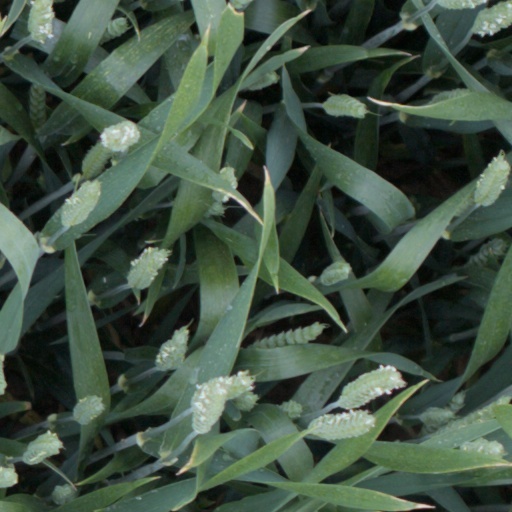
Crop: wheat